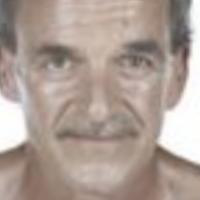
Age group: age 56-65